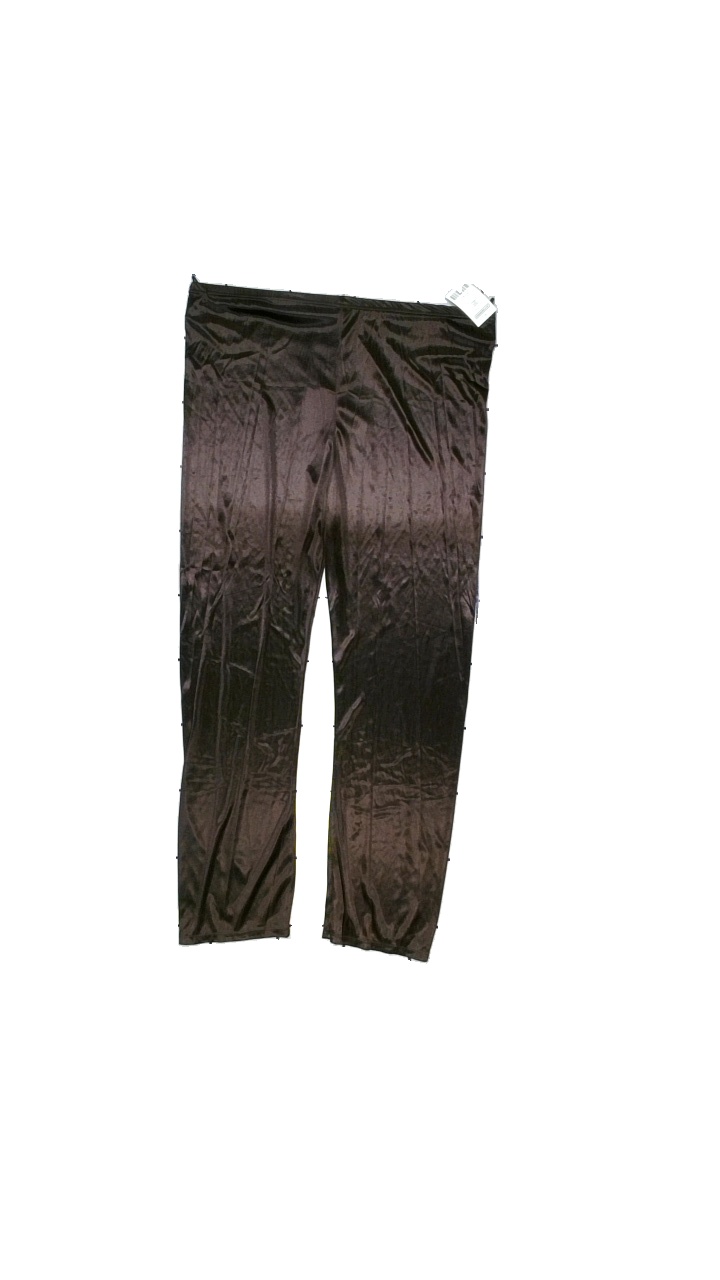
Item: Pajamas (Ladies)
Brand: Missing
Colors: Brown
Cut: Regular, Loose
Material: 100% polyester
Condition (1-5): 4
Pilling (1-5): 4
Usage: Reuse
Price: <50